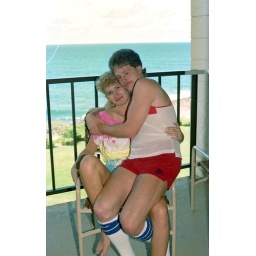
We were in an ocean view room at the turtle bay hilton on the north shore.